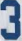
Number: 3